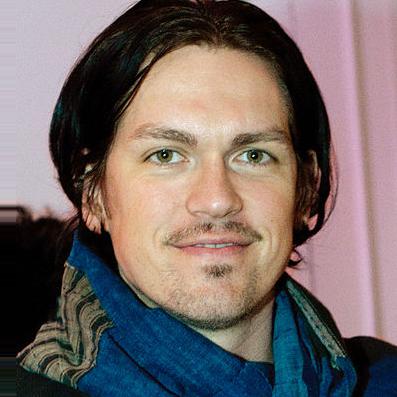
Age: 33